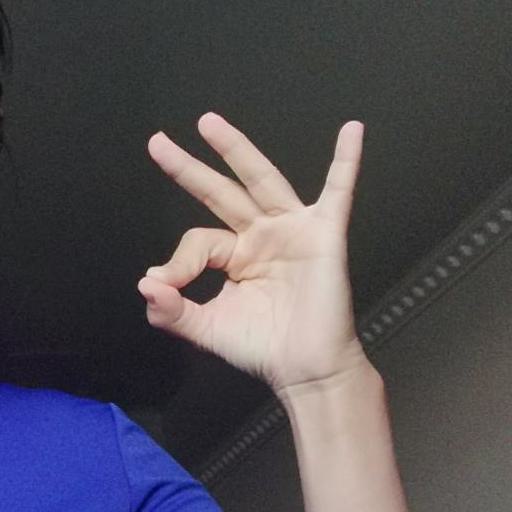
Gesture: ok